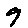
Label: 9